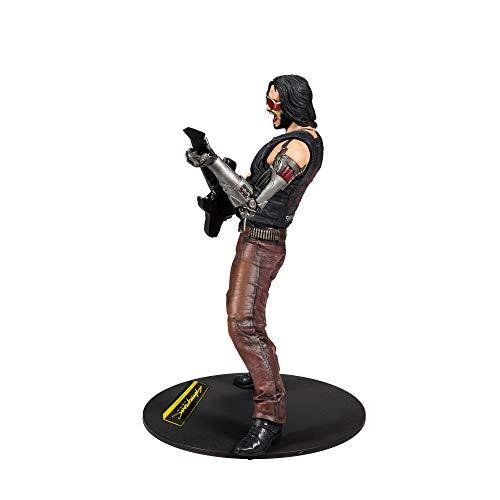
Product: McFarlane Toys Cyberpunk 2077 12-inch Scale Johnny Silverhand Deluxe Figure
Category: Toys & Games | Toy Figures & Playsets | Action Figures
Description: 12-Inch scale figure comes with a base and Johnny’s Guitar.
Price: $39.99
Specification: ProductDimensions:3x2.5x12inches|ItemWeight:8.6ounces|ShippingWeight:8.6ounces(Viewshippingratesandpolicies)|ASIN:B081HZYT5D|Itemmodelnumber:13526-8|Manufacturerrecommendedage:12yearsandup